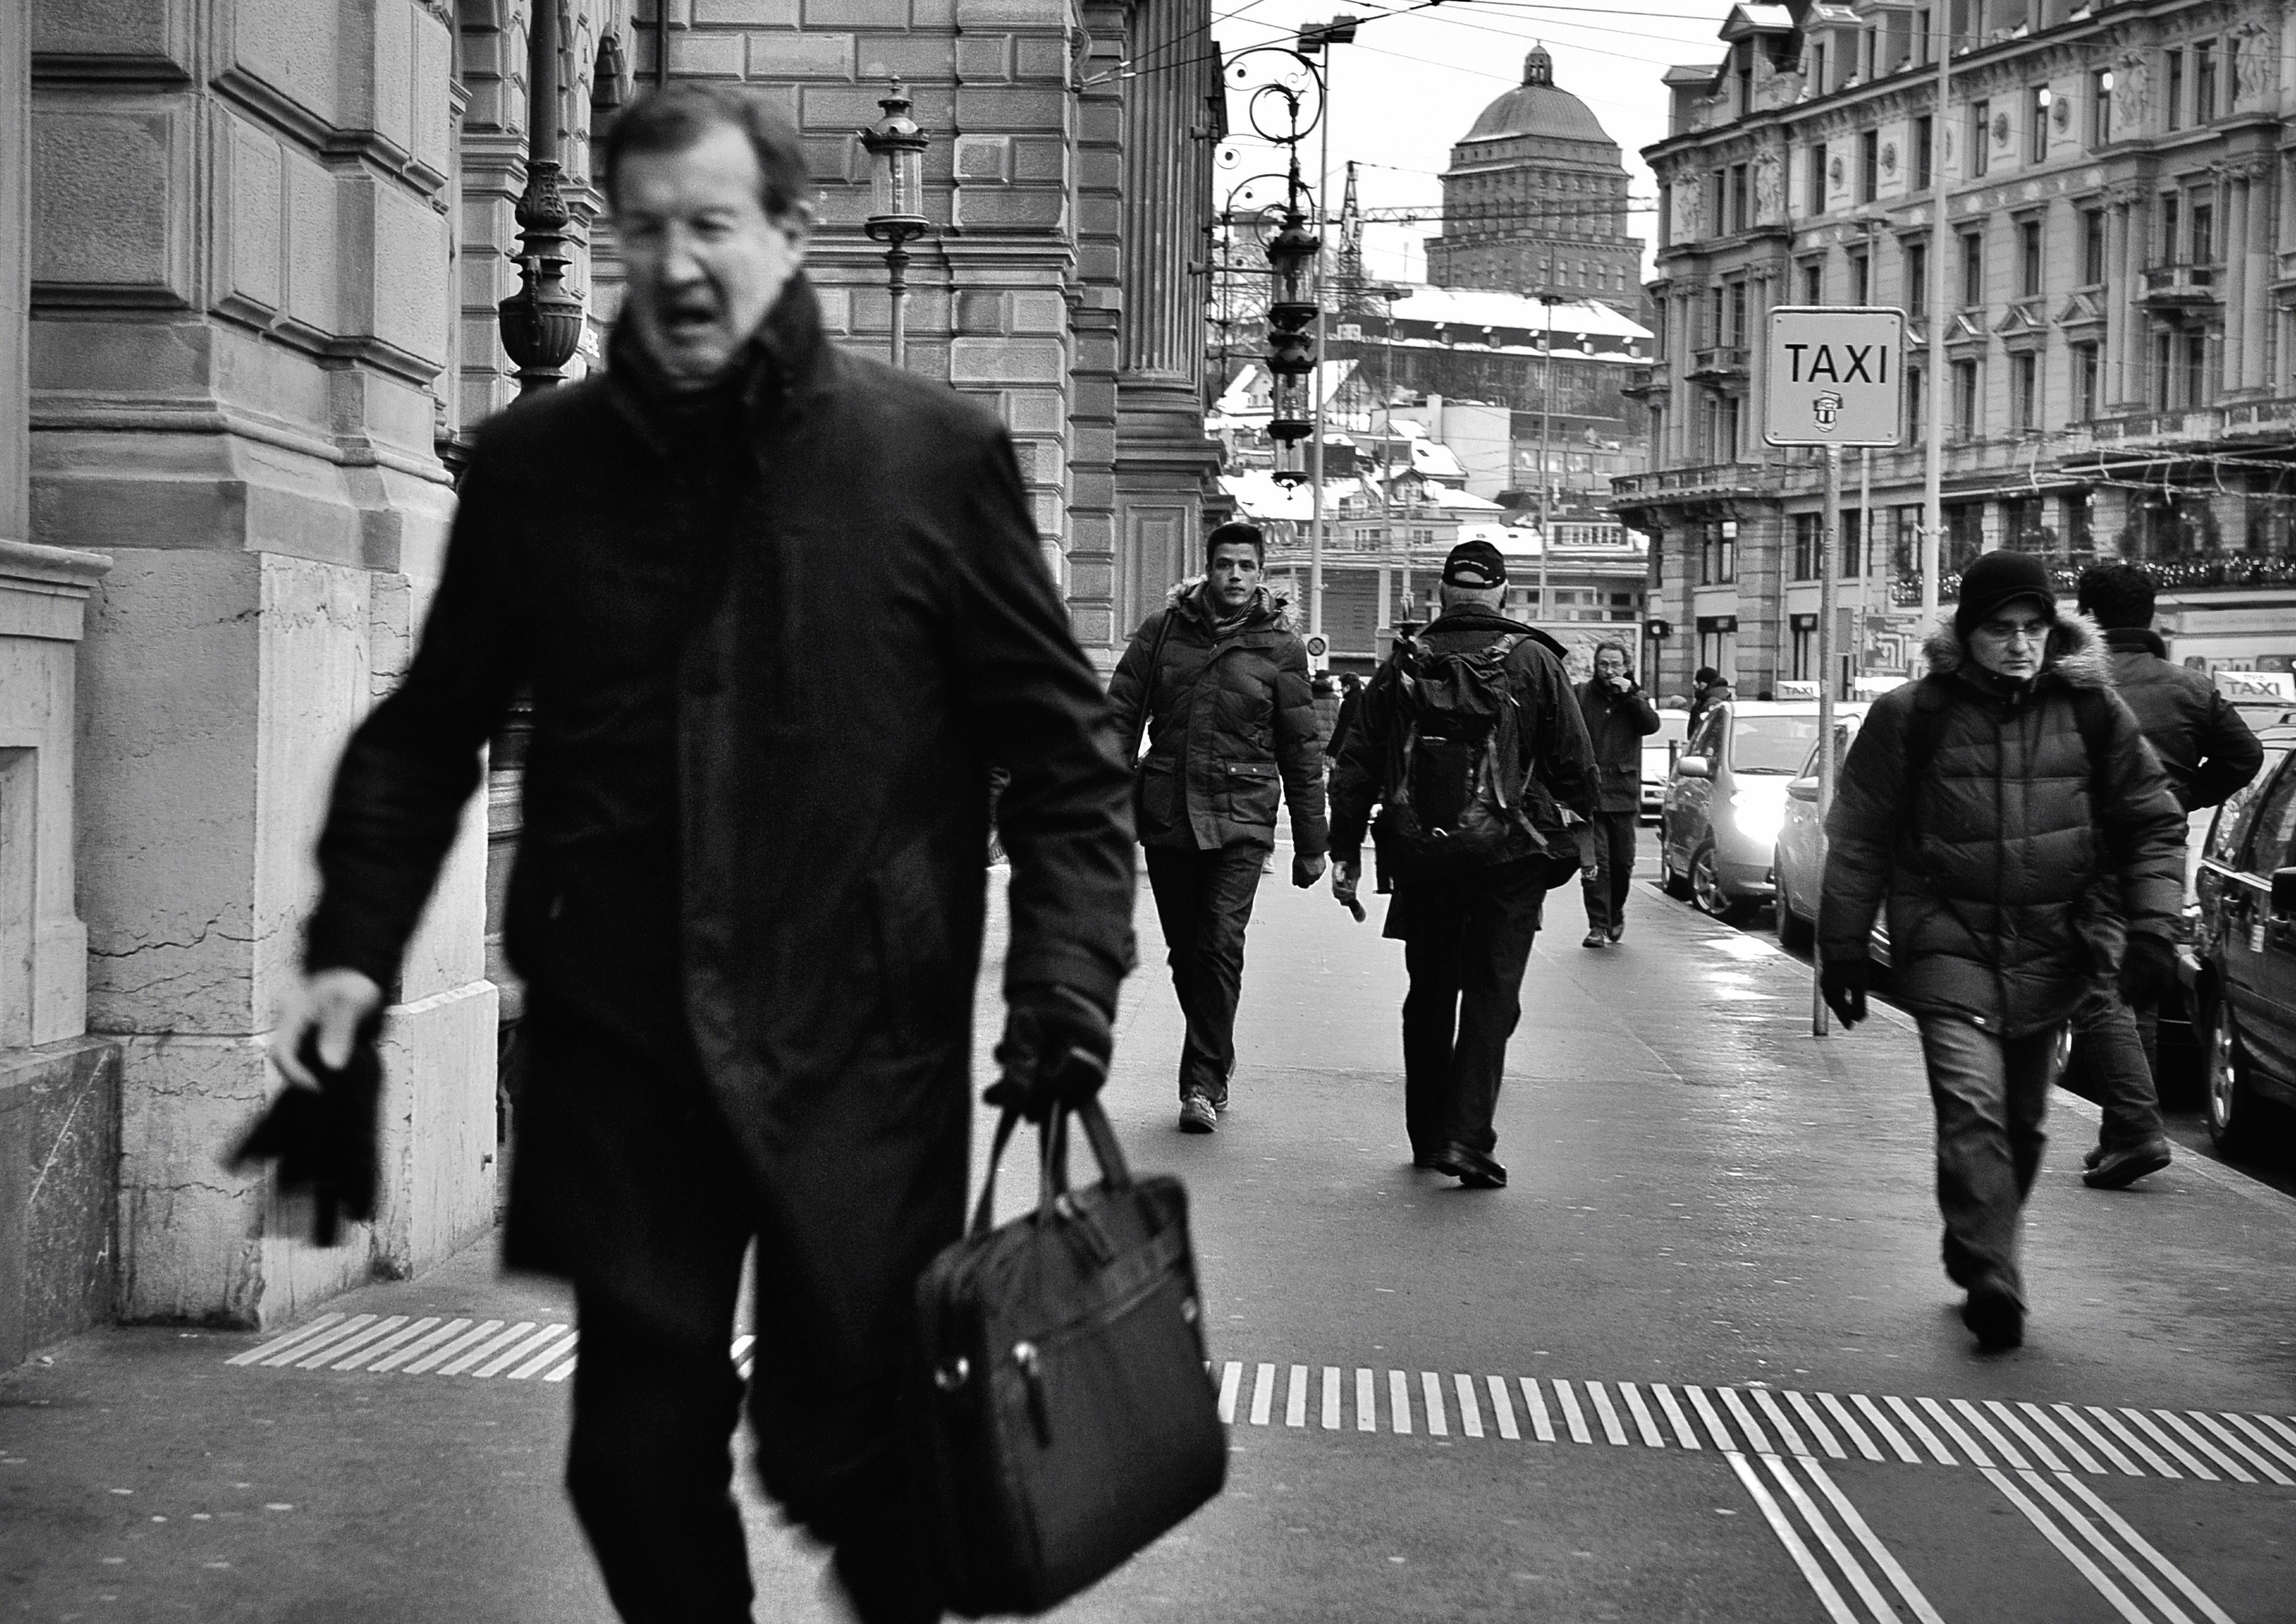
pedestrian, winter, black and white, people, road, street, photography, city, urban, nikon, black, monochrome, streetphotography, flickr, bw, 2016, candid, infrastructure, photograph, snapshot, streetart, ch, schweiz, switzerland, zurich, blancoynegro, snapseed, image, schwarzundweiss, streetscene, stress, passanten, streetpix, thomas8047, onthestreets, iamnikon, d300s, blackandwithe, zrigrafien, streetartstreetlife, 175528, strassencene, stadtzrich, hb, understress, monochrome photography, film noir